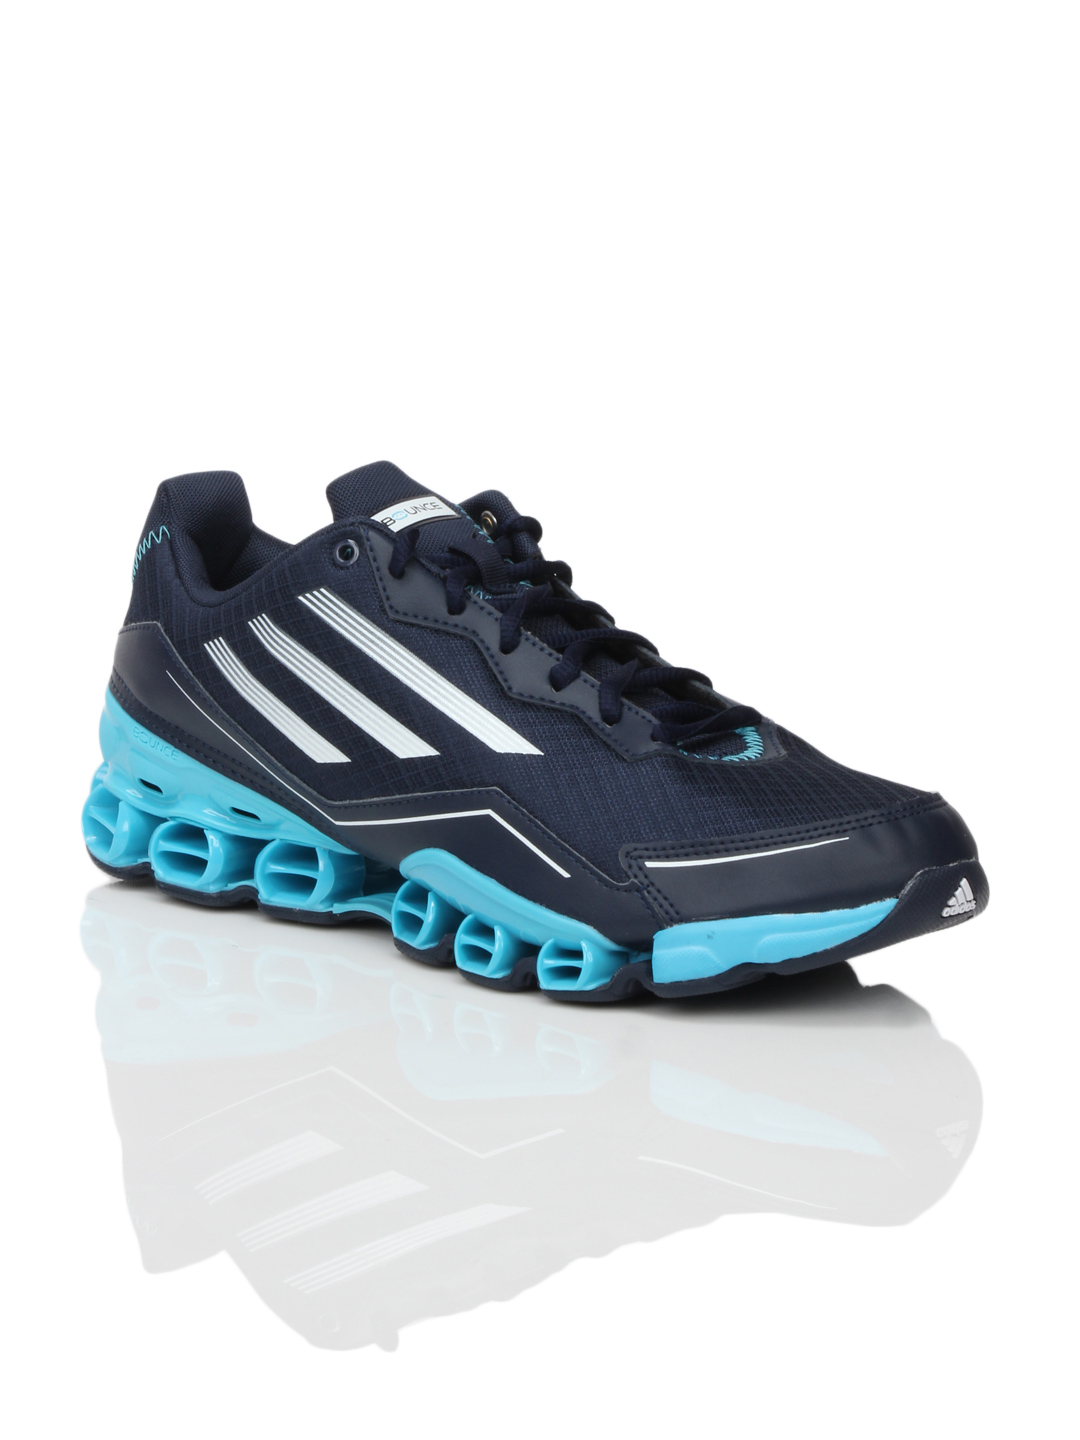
ADIDAS Men Bounce Trainer Navy Blue Sports Shoes
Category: Footwear / Shoes / Sports Shoes
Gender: Men
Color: Navy Blue
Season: Summer 2012
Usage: Sports